Main Dolomite

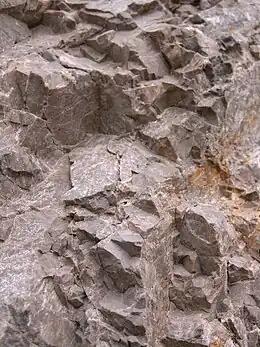
Typical grey Main dolomite (Hauptdolomit) from rock quarry near Hradište pod Vrátnom, Slovakia

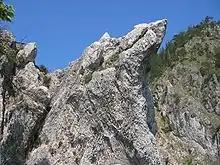
Main dolomite of the Langbathscholle, Kaltenbachwildnis, Austria

Main Dolomite is a lithostratigraphic unit in the Alps of Europe. Formation was defined by K.W. Gümbel in 1857.